Moroccan architecture

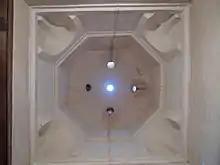

In surface decoration, the development of complex geometric motifs was likely encouraged by the trend towards aniconism in Islam. These included designs with curved lines, which were less diverse but widely used in Morocco, and designs with straight lines, which were also common throughout the Islamic world and are often based around a central star-like pattern that branches outward with interlacing lines into a self-repeating pattern. Among the more curvilinear motifs was a net-like lozenge motif that was known as "sebka" or "shabka" ("net") or, in one of its variations, "darj wa ktaf" ("step and shoulder").